"Weird Al" Yankovic

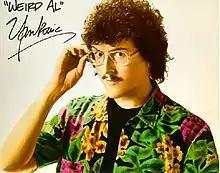
Yankovic's "classic" look before eye surgery: with glasses, mustache and short, curly hair; used from 1979 to 1998

Yankovic began kindergarten a year earlier than most children and skipped second grade, later saying, "My classmates seemed to think I was some kind of rocket scientist, so I was labeled a nerd early on." He attended Lynwood High School, where his unusual schooling experience meant he was two years younger than most of his classmates. He was not interested in sports or social events but was active in other extracurricular programs, including the National Forensic League-sanctioned public speaking events; a play based on "Rebel Without a Cause"; the yearbook, for which he wrote most of the captions; and the Volcano Worshippers club, which he later said did "absolutely nothing" and was started "just to get an extra picture of [themselves] in the yearbook". He graduated in 1976, and was valedictorian of his senior class. He attended California Polytechnic State University in San Luis Obispo, earning a bachelor's degree in architecture. After graduation he worked at Westwood One, first in the mail room and then calling stations confirming that paid advertisements had indeed run on air.